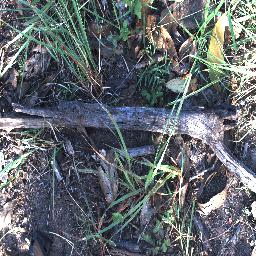
Label: negative